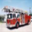
Label: truck